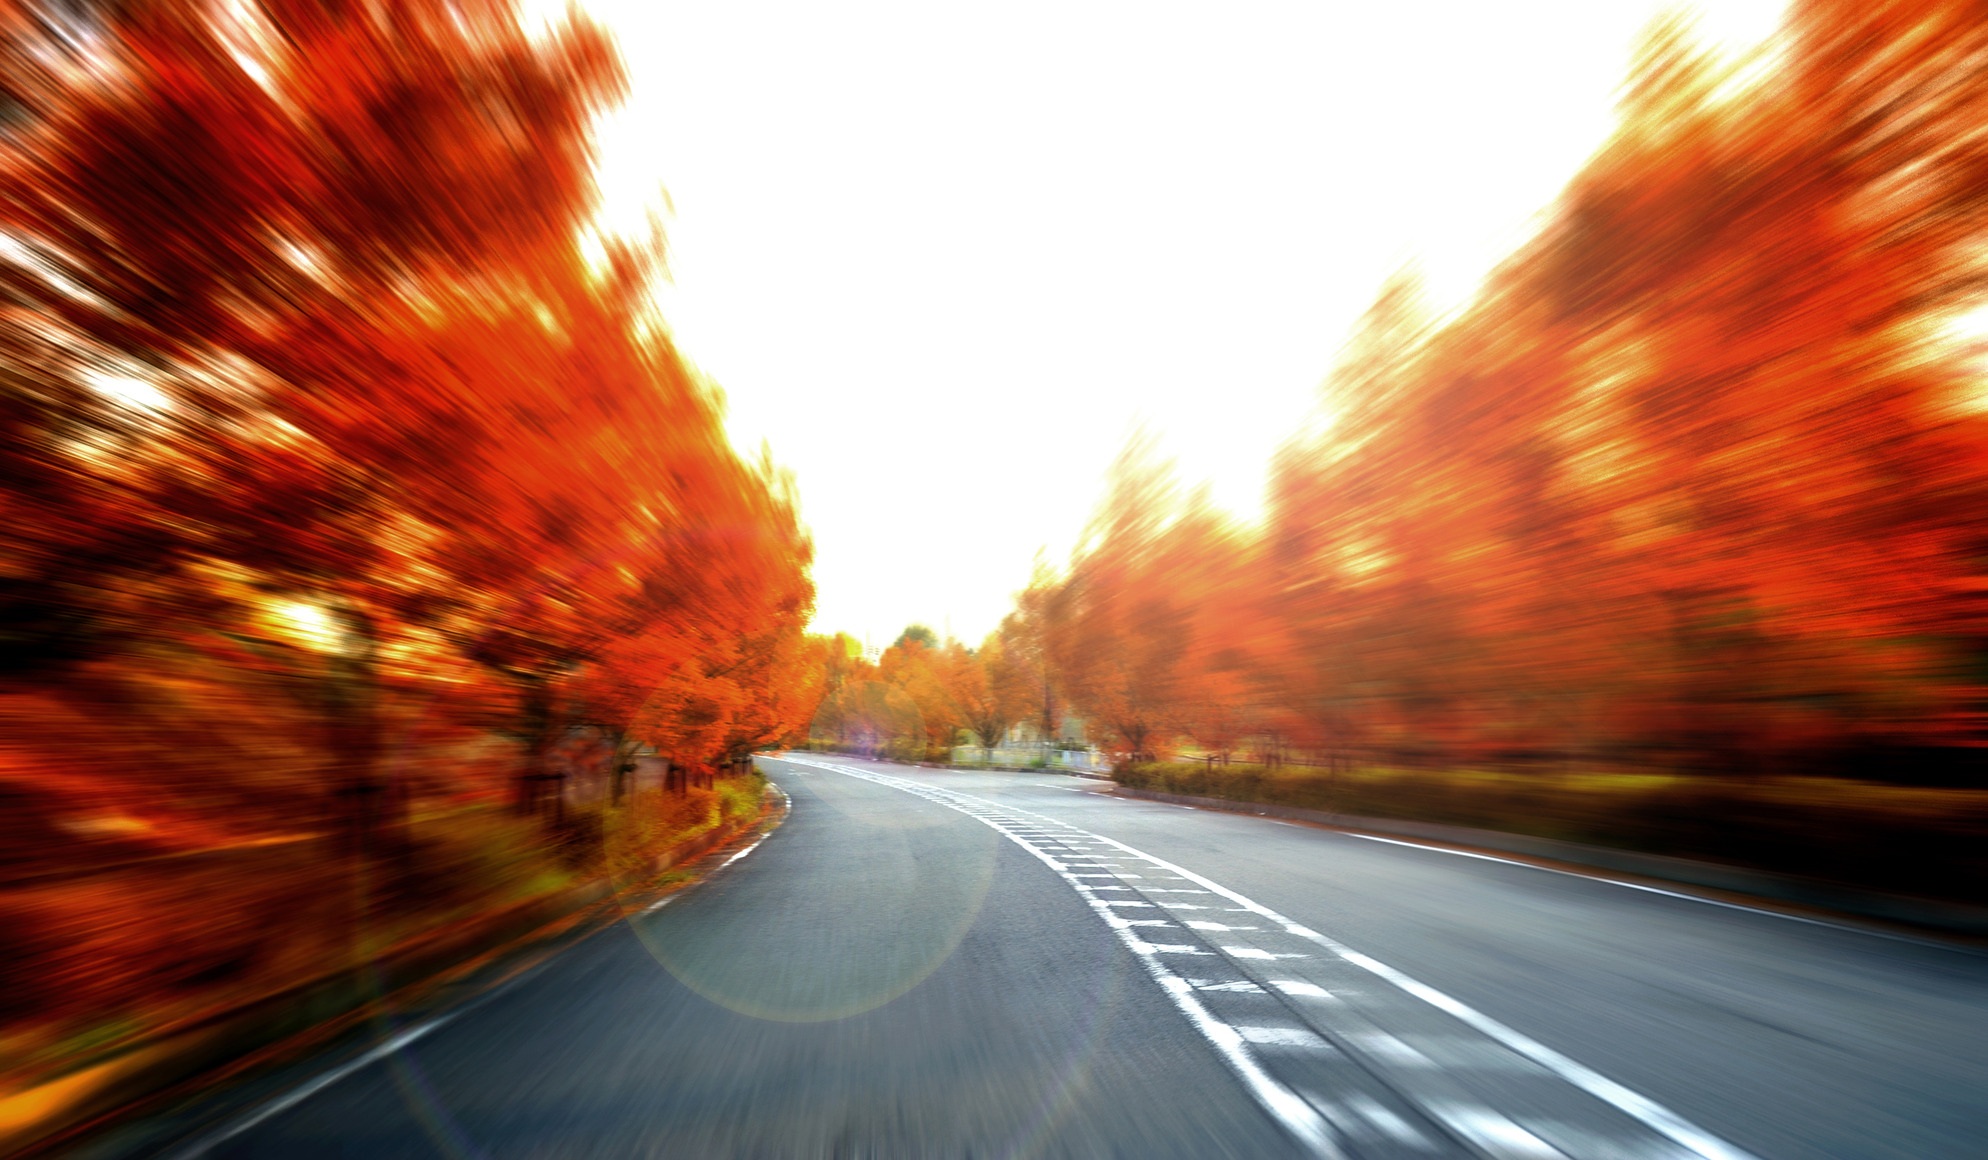
light, sunset, road, sunlight, morning, driving, evening, autumn, speed, lane, season, infrastructure, the scenery